Fiber analysis

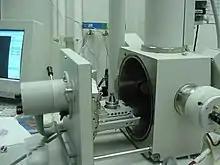
SEM opened sample chamber

Scanning electron microscopy (SEM) is method of photography which requires an instrument called the scanning electron microscope, which uses electrons rather than light to form an image. There are many advantages to using the SEM instead of a light microscope. Using SEM requires a large depth of field, which allows a large amount of the sample to be in focus at one time.